Robina, Queensland

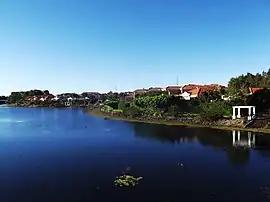

Robina is a suburb in the City of Gold Coast, Queensland, Australia. In the , Robina had a population of 25,659 people.